Shing Mun River

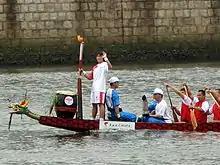
2008 Summer Olympics torch relay in Shing Mun River Channel.

The Shing Mun River was once heavily polluted from the indiscriminate discharges from livestock, industrial, commercial and domestic sources. The total organic pollution load from these discharges amount to a population equivalent of 160,000 in the 1980s. At that time, hardly any living creatures were found in the river.